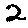
Label: 2